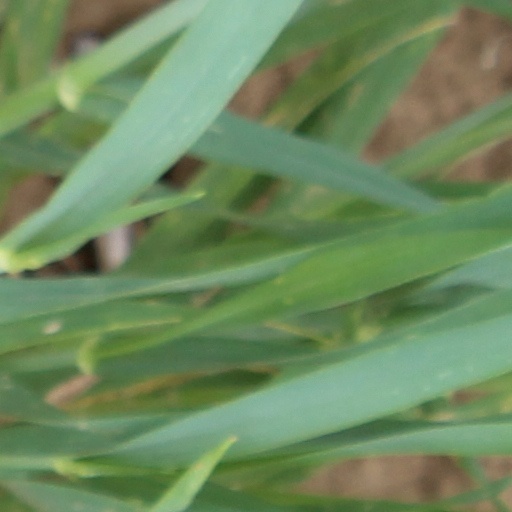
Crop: wheat